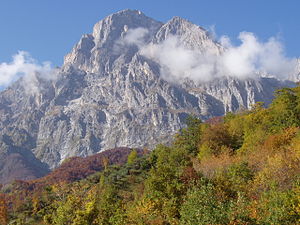
L'Aquila (provins)
Corno Grande, det højeste bjerg på det italienske fastland
Provinsen L'Aquila er en provins i regionen Abruzzo i det centrale Italien. L'Aquila er provinsens hovedby.